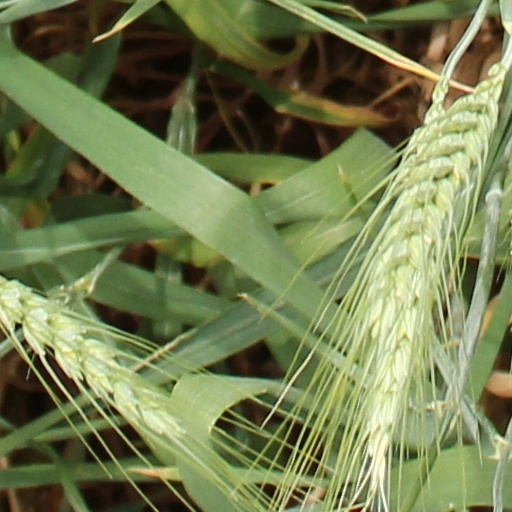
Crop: wheat